Angevin kings of England

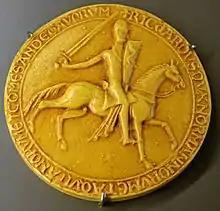
King Richard I's Great Seal of 1189. Exhibited in History Museum of Vendee.

On the day of Richard's English coronation, there was a mass slaughter of Jews, described by Richard of Devizes as a "holocaust". After his coronation, Richard put the Angevin Empire's affairs in order before joining the Third Crusade to the Middle East in early 1190. Opinions of Richard by his contemporaries varied. He had rejected and humiliated the king of France's sister; deposed the king of Cyprus and sold the island; insulted and refused to give spoils from the Third Crusade to Leopold V, Duke of Austria, and allegedly arranged the assassination of Conrad of Montferrat. His cruelty was exemplified by the massacre of 2,600 prisoners in Acre. However, Richard was respected for his military leadership and courtly manners. Despite victories in the Third Crusade he failed to capture Jerusalem, retreating from the Holy Land with a small band of followers.